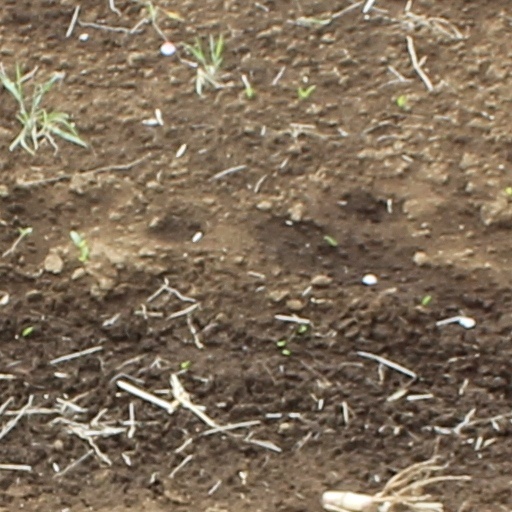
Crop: wheat